Horse Guards Avenue

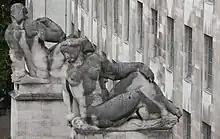
Charles Wheeler's architectural sculptures of "Earth" and "Water"

A statue of Spencer Cavendish, 8th Duke of Devonshire by Herbert Hampton stands in the middle of the Avenue at the Whitehall end, facing Horse Guards. Opposite the MoD building entrance stands the Gurkha Monument, on the corner of the avenue and Whitehall Court road, with the soldier statue facing west looking towards Whitehall. Sculpted by Philip Jackson, it was unveiled in 1997 by Queen Elizabeth II. The entrance to the MoD building itself is flanked by two monumental statues, "Earth" and "Water", by Charles Wheeler.